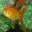
Label: aquarium_fish